Rick Kruys

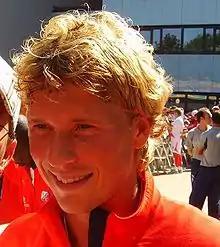
Kruys with Utrecht in 2007

Due to injury problems, Kruys would only play four games for his first season at the club. In 2009, Kruys played 13 games for the club in his best season so far at the club, although he was still battling injuries. For the 2010 league-winning season, Kruys once again faced numerous injuries and played only four games. In early 2011 Malmö FF gave Kruys permission to look for a new club to restart his career.